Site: brandenburg
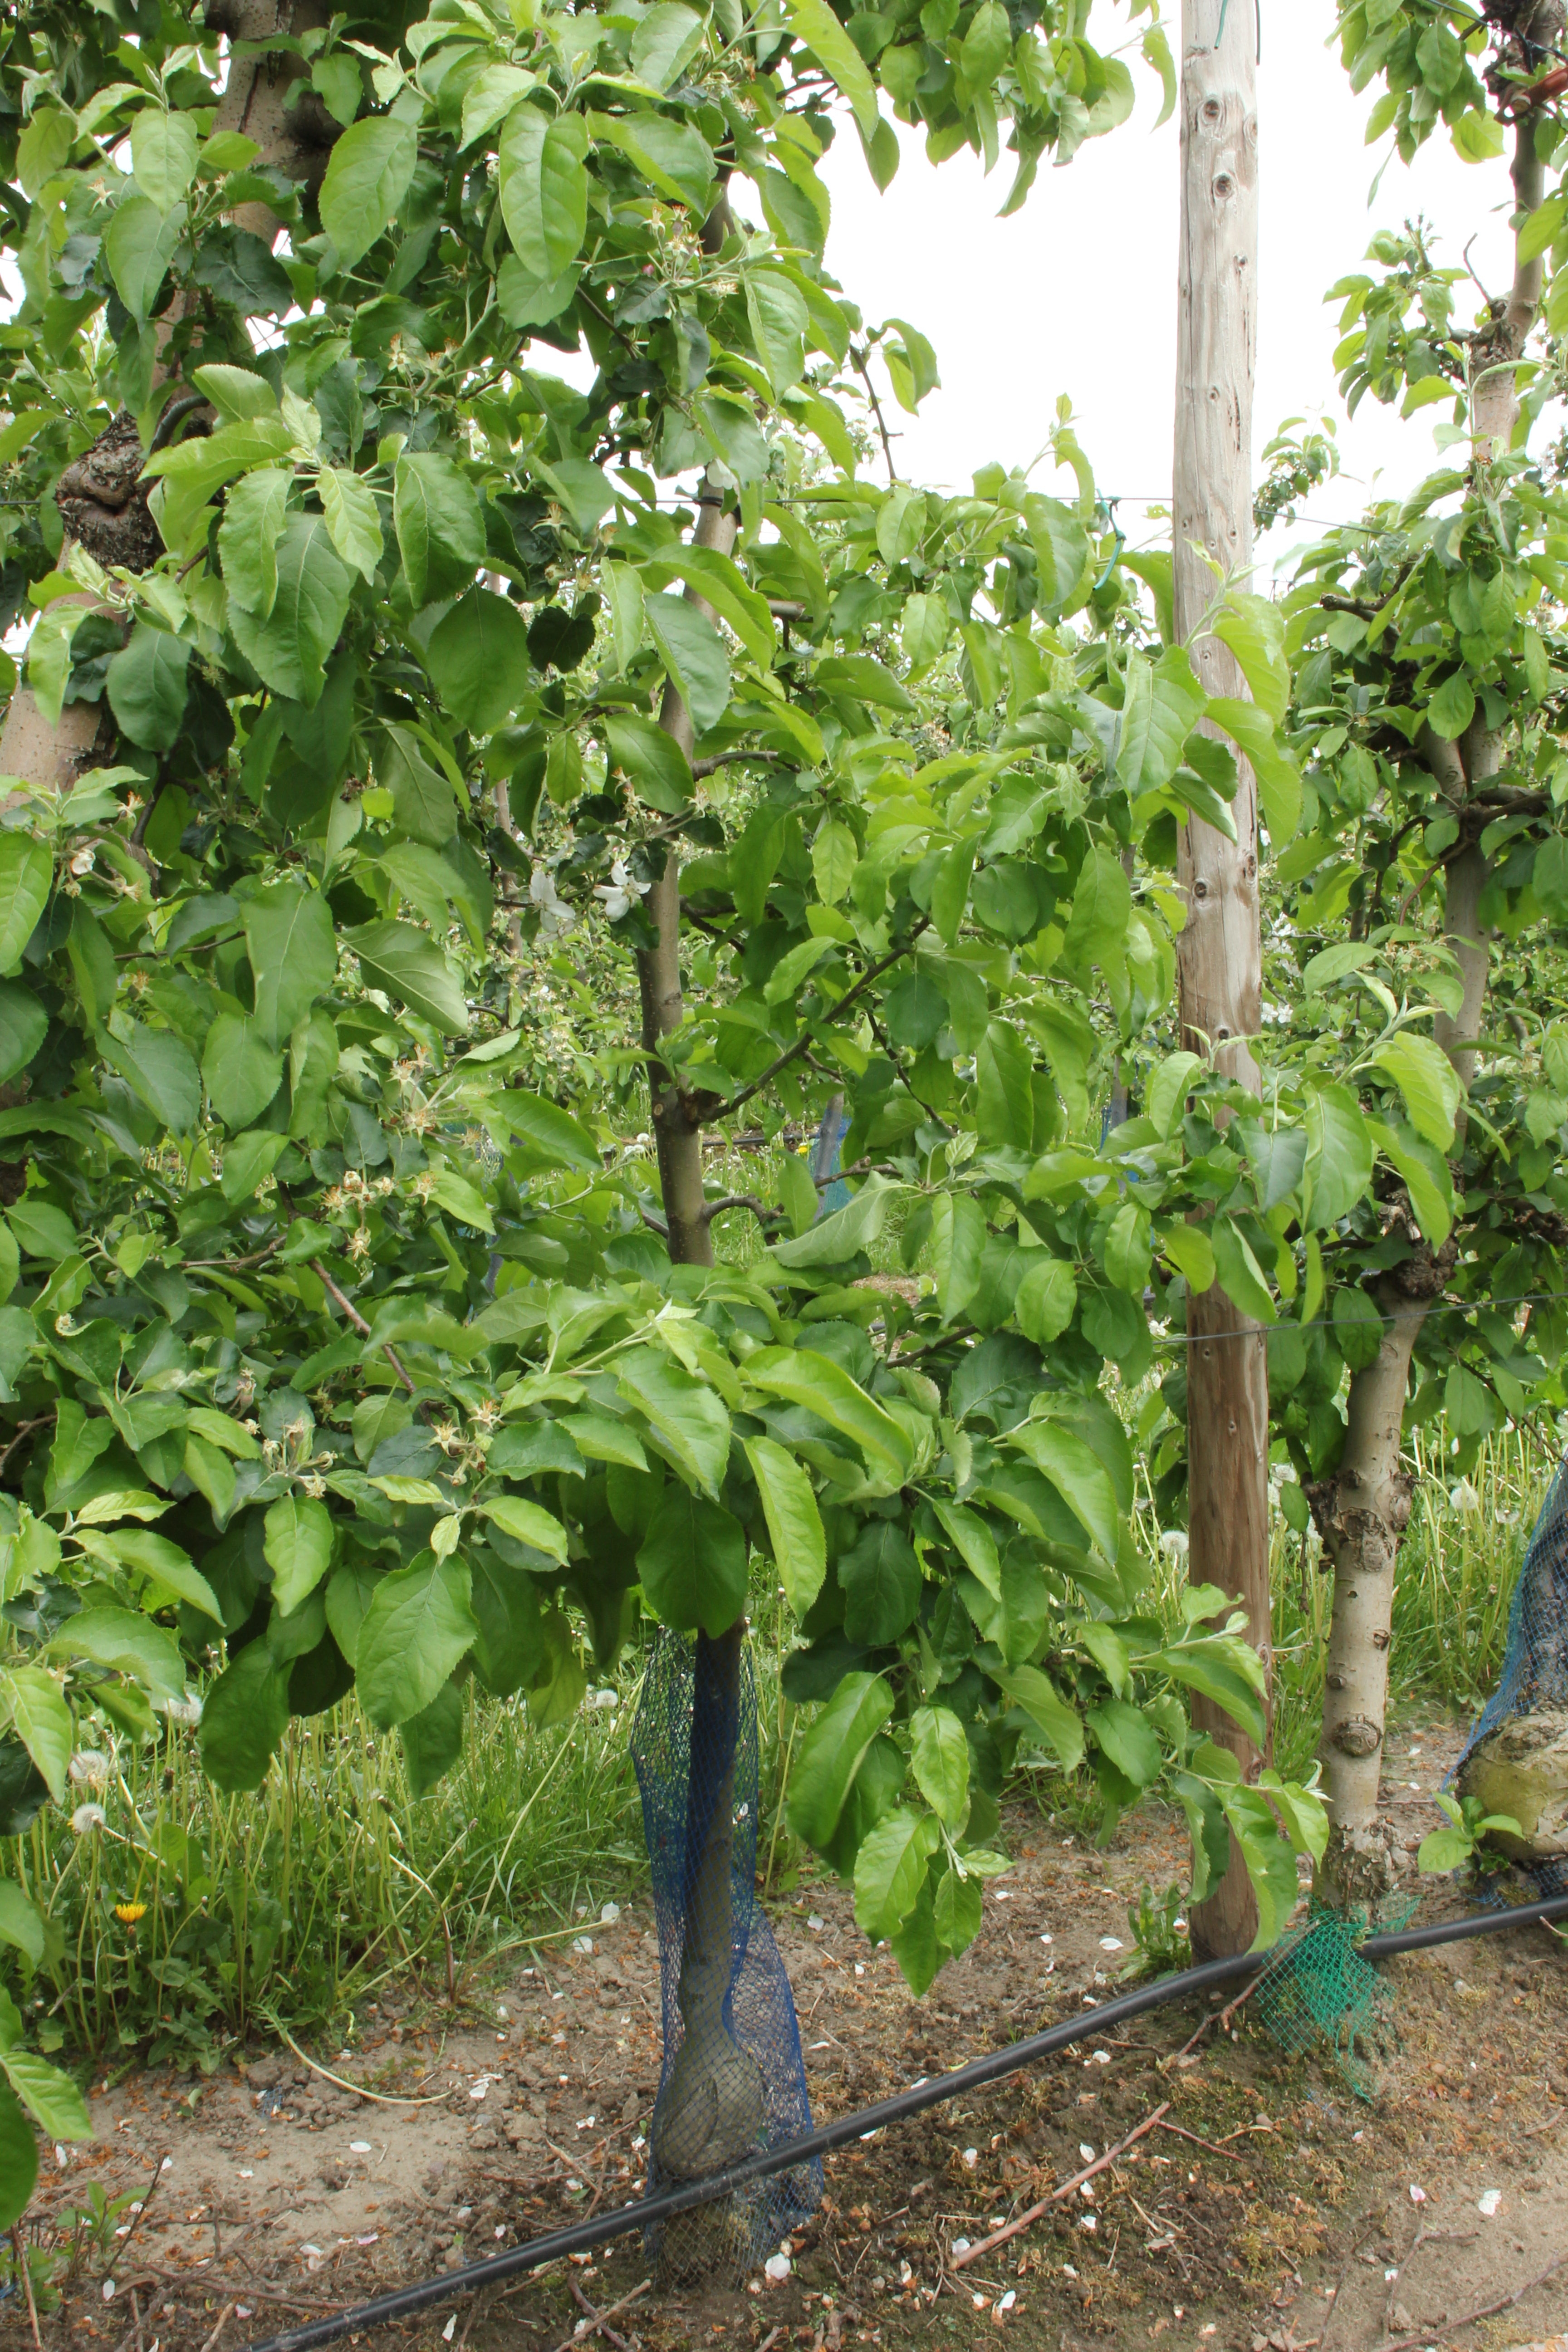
Growth stage (BBCH 67): Flowering